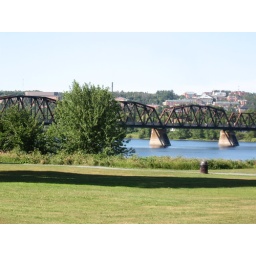
Now a cycling and walking bridge to the downtown core over the St. John River